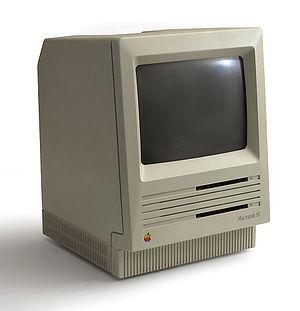
Macintosh ou Mac est une série de différentes familles d'ordinateurs personnels conçus, développés et vendus par Apple. Le premier Macintosh est lancé le 24 janvier 1984. Il constitue le premier succès commercial pour un ordinateur utilisant une souris et une interface graphique.
L'École romande d'arts et communication est un centre de formation professionnelle d'arts appliqués, d'industrie graphique et de communication visuelle située à Lausanne.
Return of the Obra Dinn, sous-titré An Insurance Adventure with Minimal Color, est un jeu vidéo d'aventure et de réflexion créé par le développeur indépendant Lucas Pope et édité par 3909 LLC. Il sort le 18 octobre 2018 sur Windows et Mac, et des portages sont également sortis sur Xbox One, PlayStation 4 et Nintendo Switch le 18 octobre 2019.